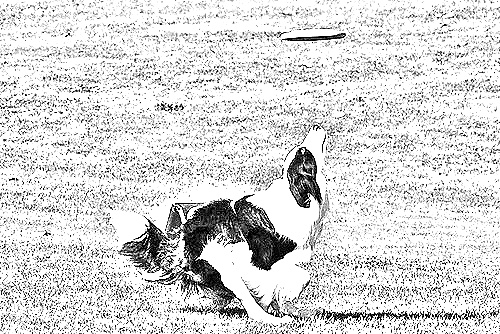
Portrait style: Sketch Portrait